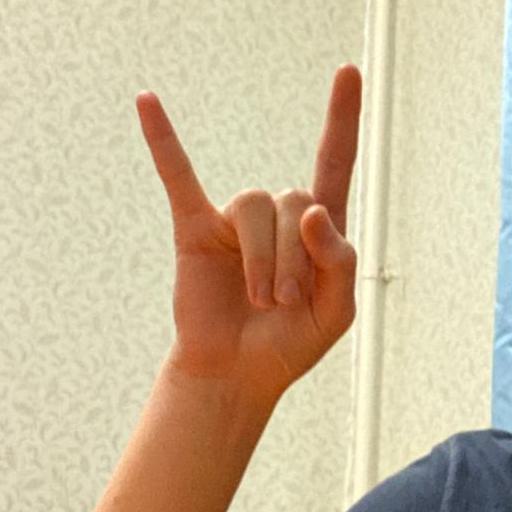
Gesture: rock